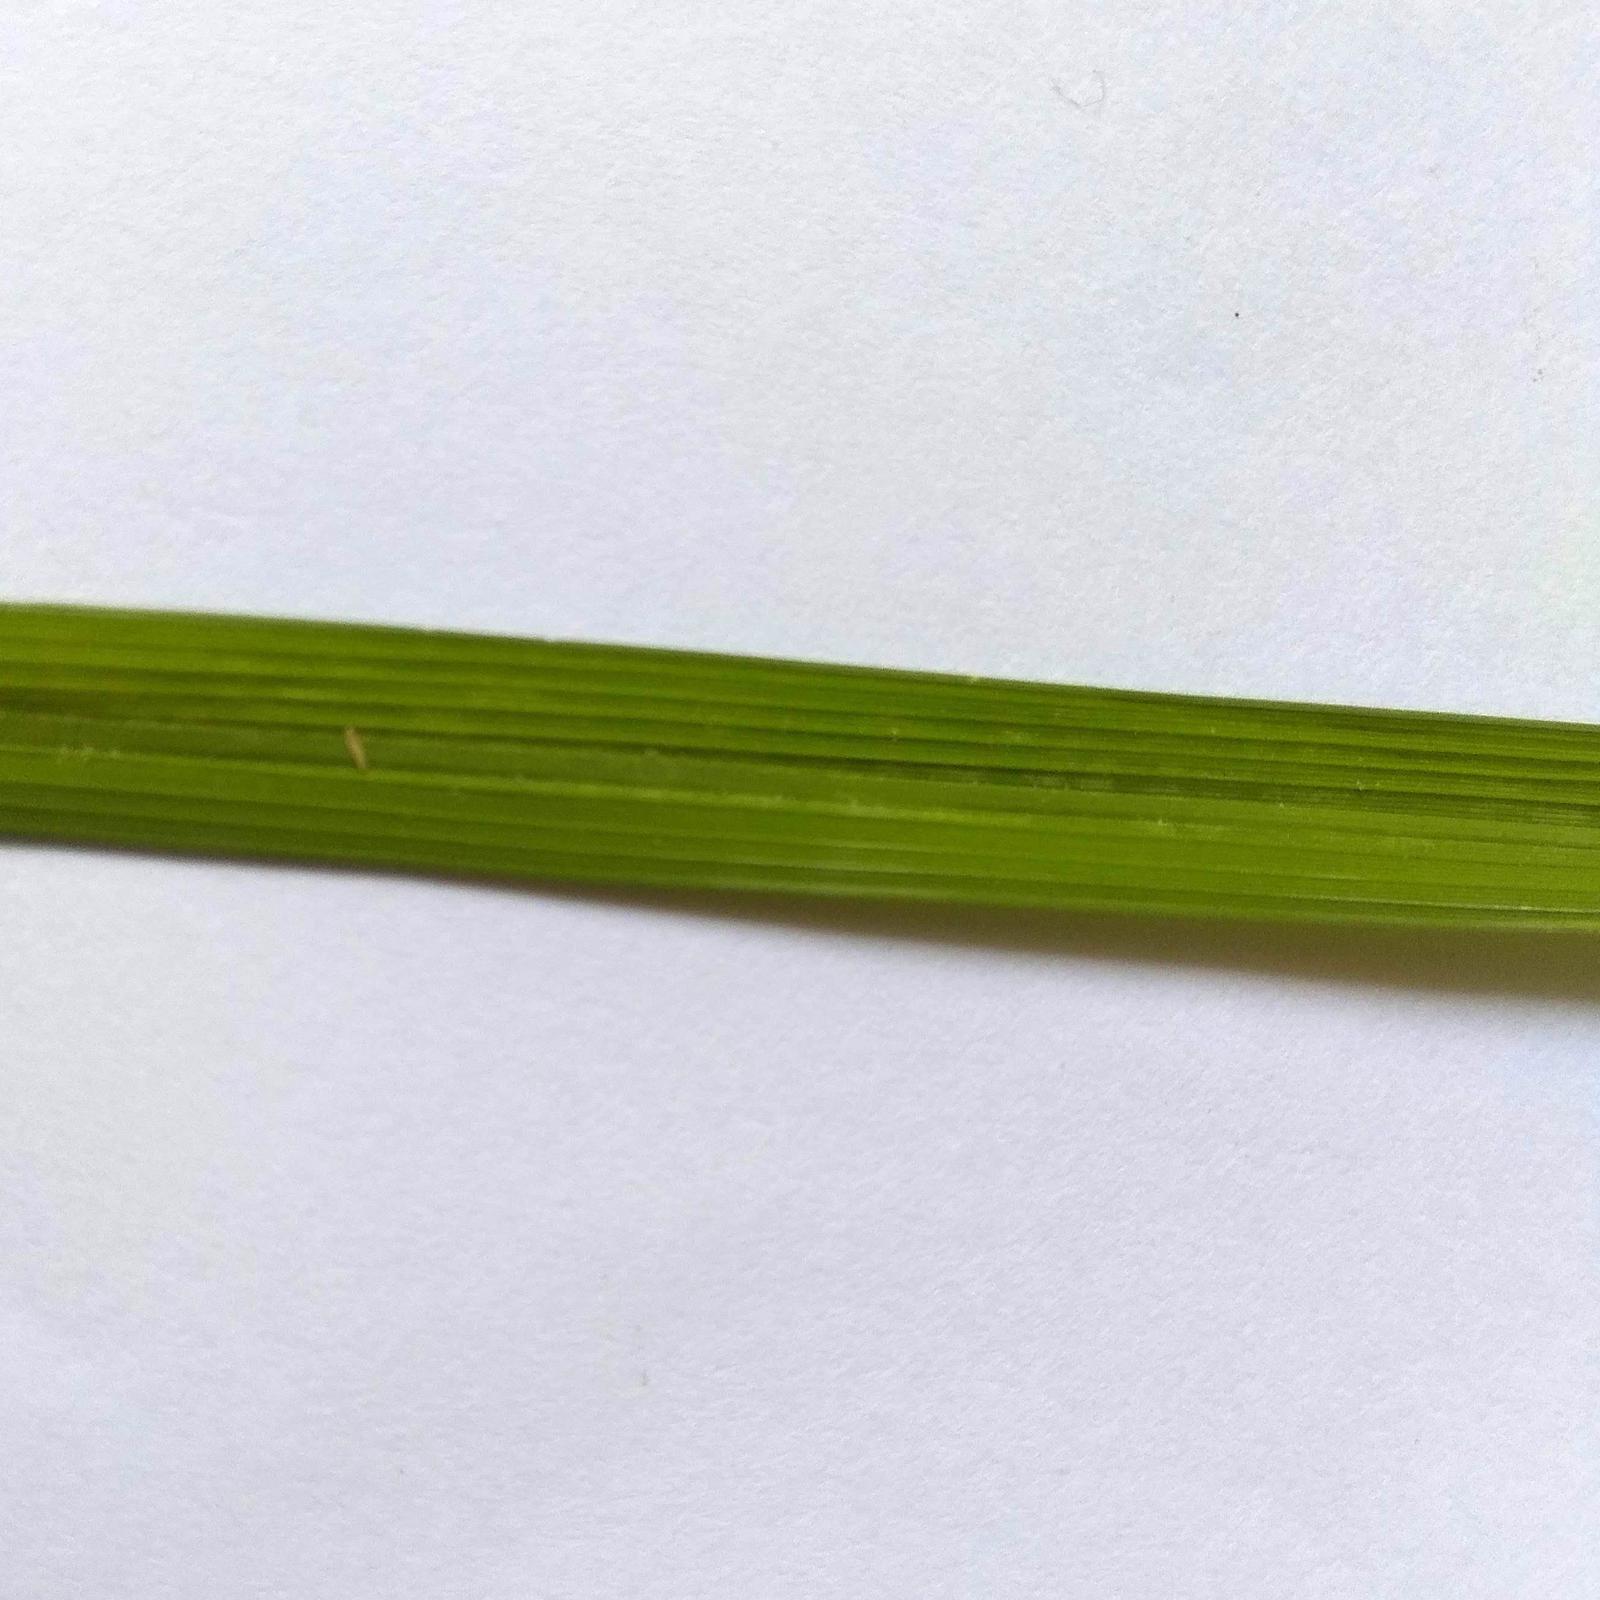
Nhãn: Healthy